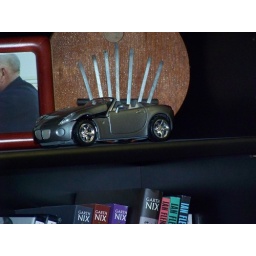
A picture of this model i made sitting on my shelf in my old house. The hood never closed